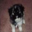
Label: dog